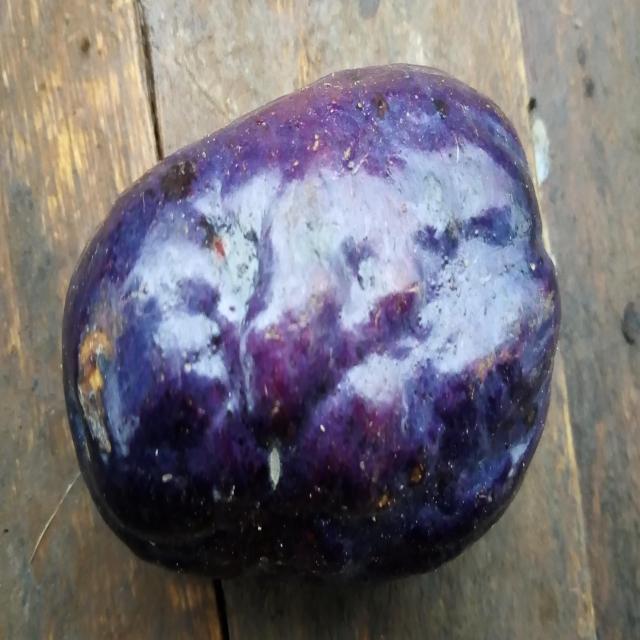
Plum grade: unaffected